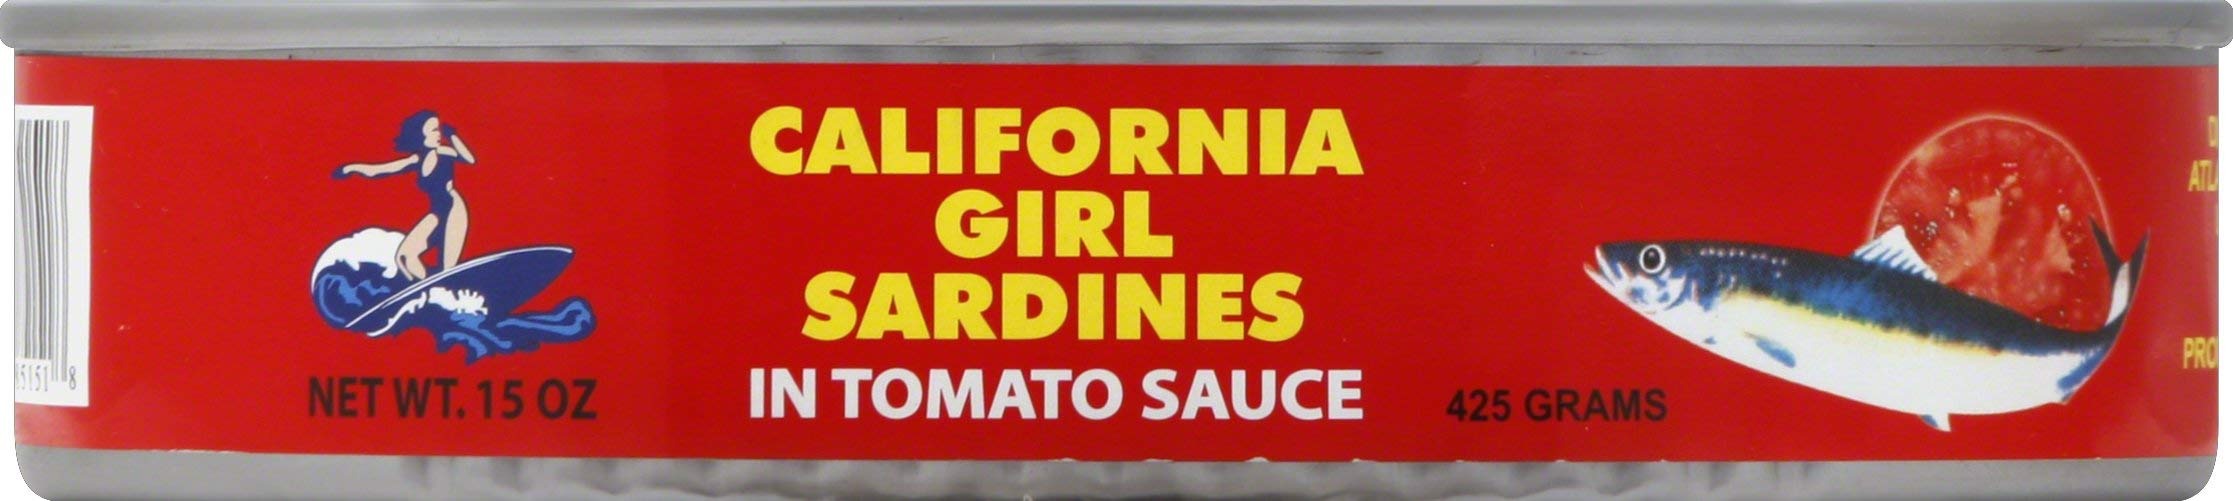
Item Name: California Girl, Sardines, in Tomato Sauce, 15 oz
Bullet Point 1: Support Local Market
Bullet Point 2: The Perfect Choice
Bullet Point 3: Gluten-Free
Bullet Point 4: Fantastic Flavor
Bullet Point 5: Enjoy!
Product Description: sauces
Value: 15.0
Unit: Ounce

Price: 3.97